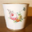
Label: cup